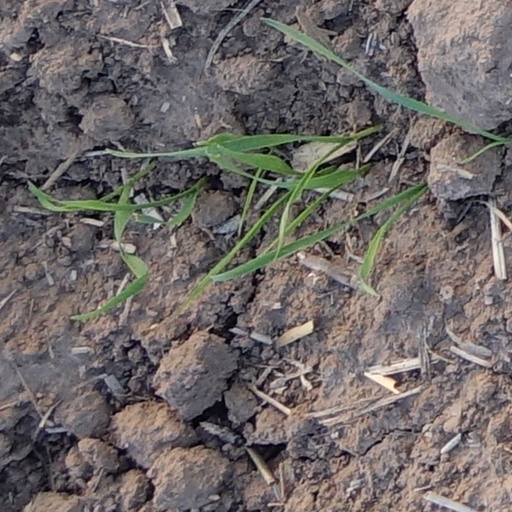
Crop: wheat